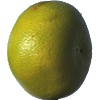
Label: Pomelo Sweetie 1